Rere, New Zealand

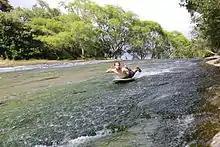
Sliding down the Rere Rockslide

Rere is a small community in the northeast of New Zealand's North Island. it is located in the upper valley of the Wharekōpae River in remote country in the foothills of the Huiarau Range, inland from Gisborne. It is notable for the Rere Falls and Rere Rock Slide, both on the Wharekopae River.